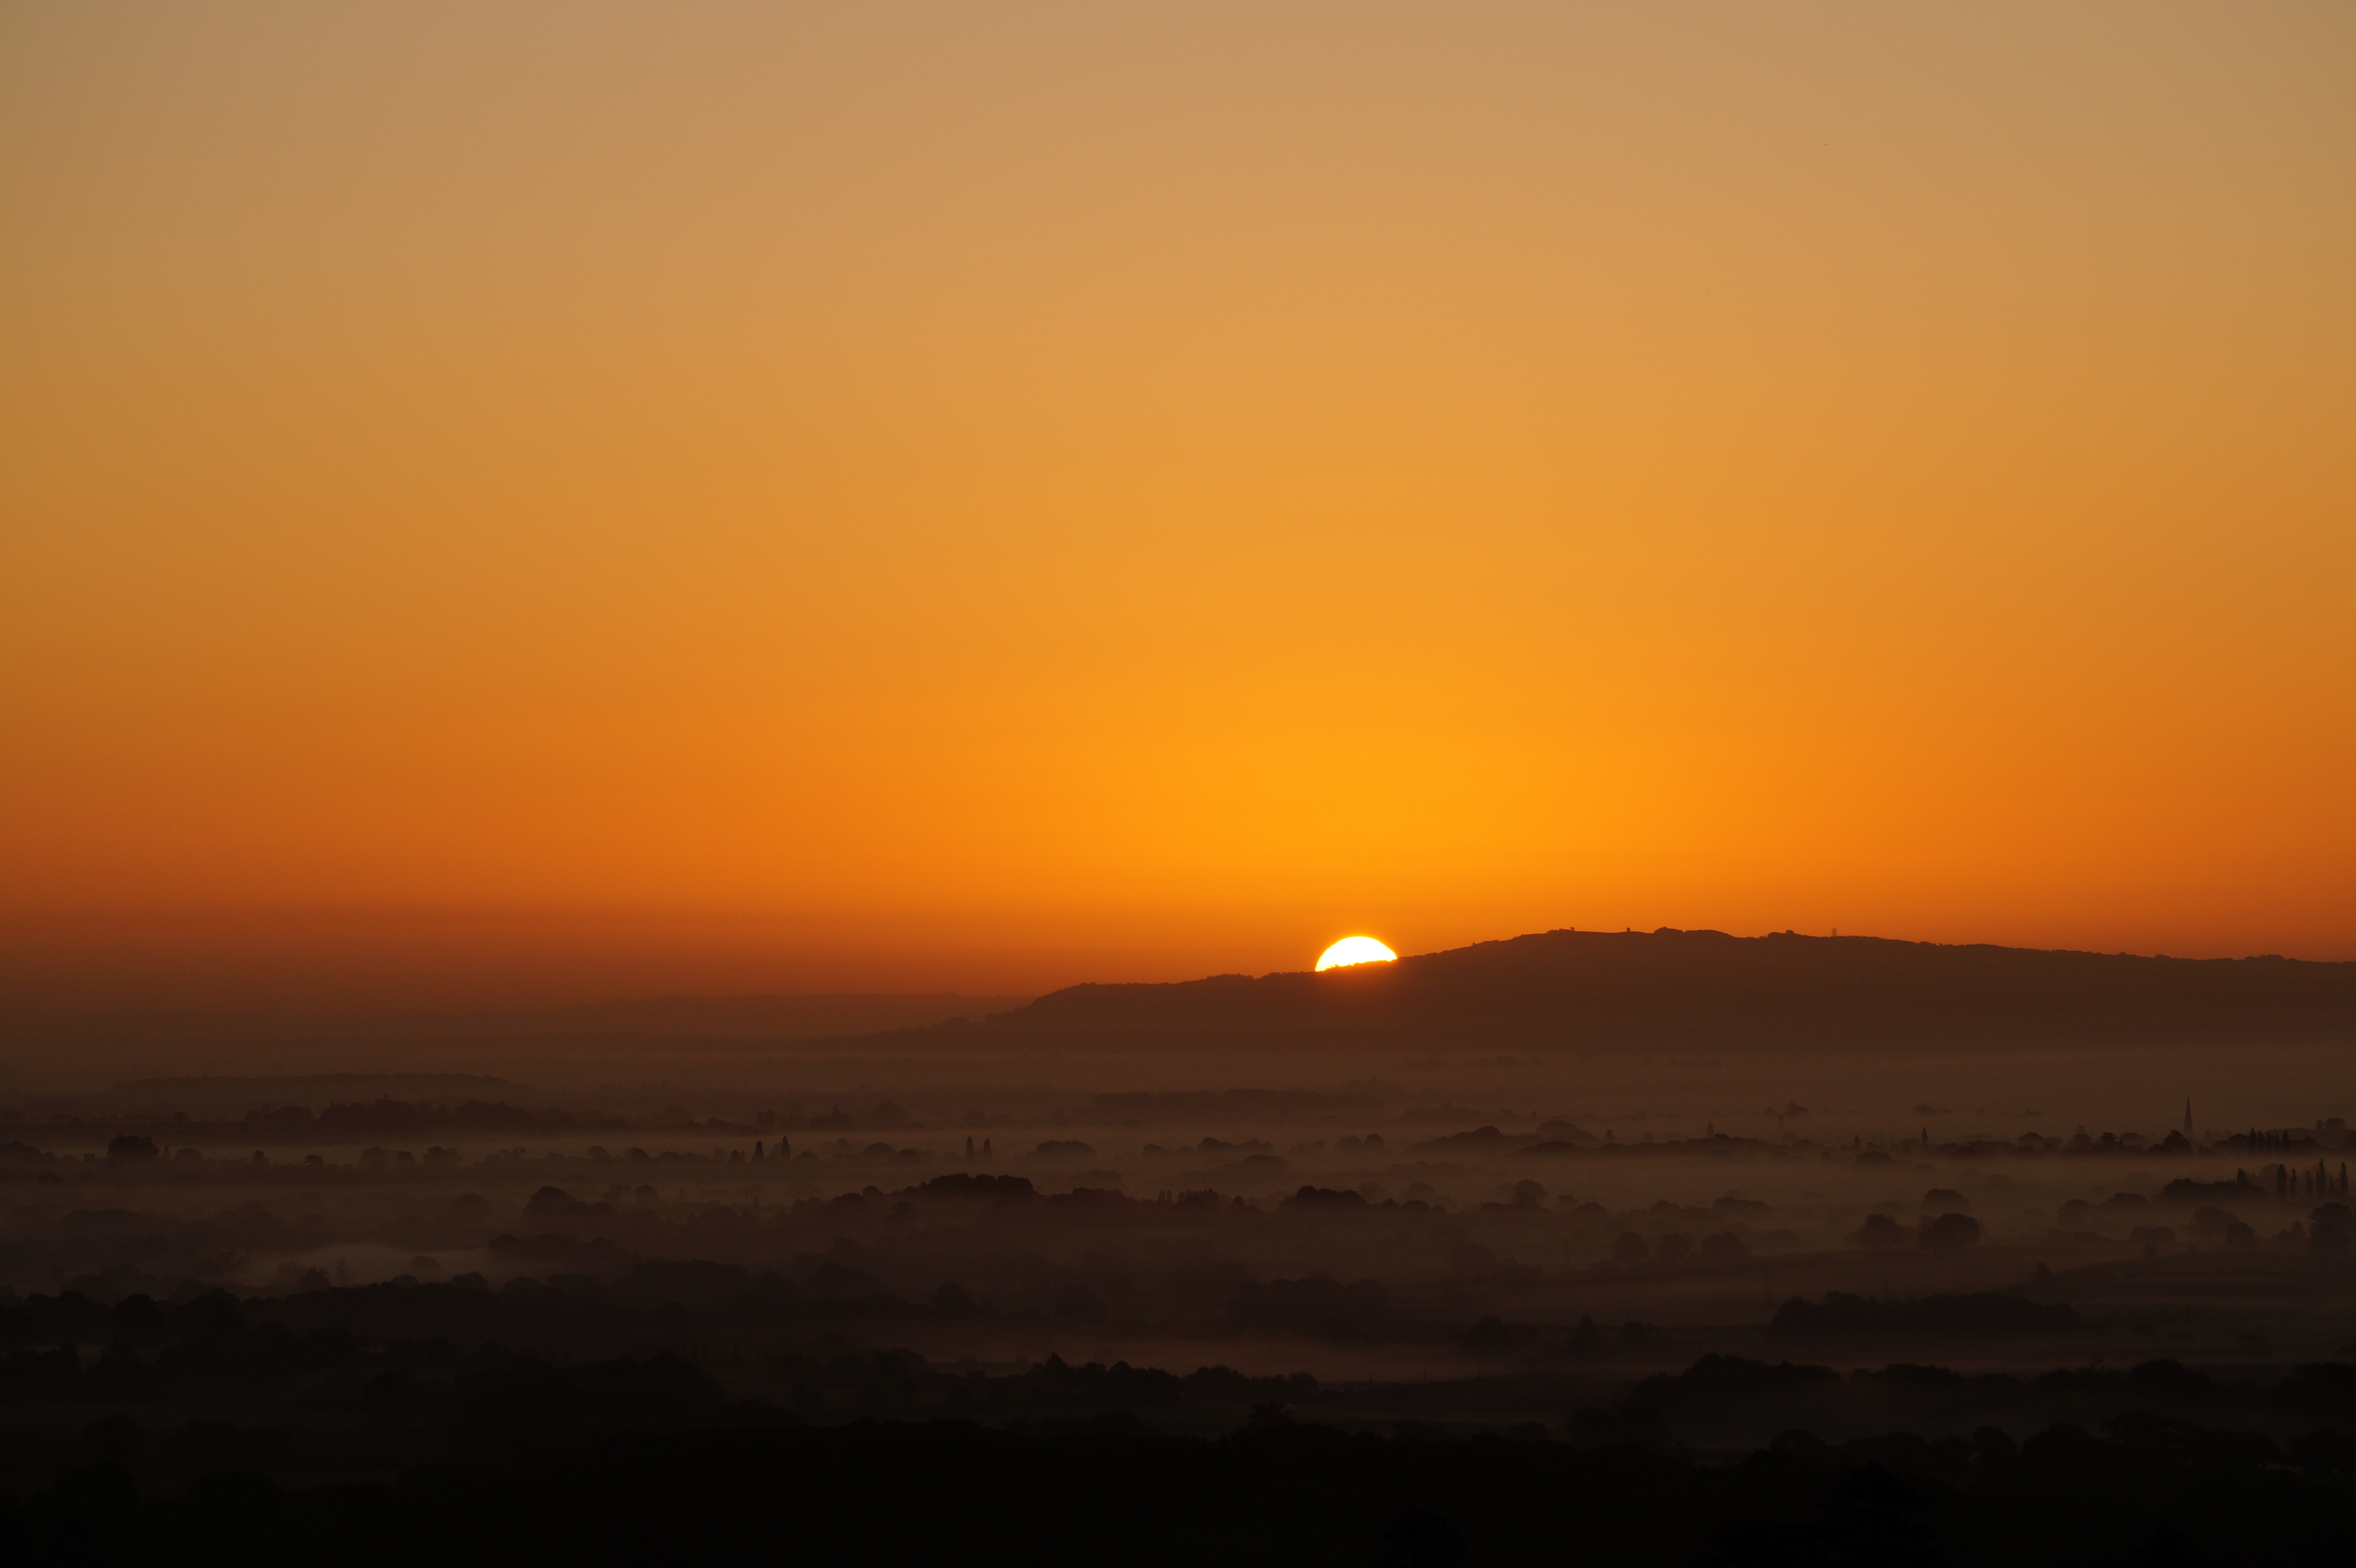
landscape, horizon, sky, sun, sunrise, sunset, mist, countryside, sunlight, morning, hill, dawn, atmosphere, dusk, evening, orange, color, scenery, outdoors, hills, tones, afterglow, atmospheric phenomenon, red sky at morning